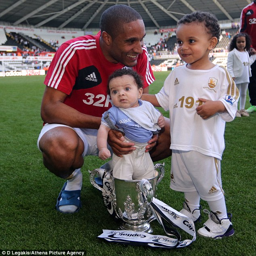
new cot ? actor dips his baby into football league , laughing with his other child